Dog Days (2018 film)

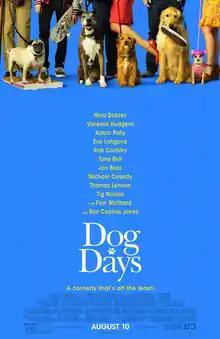
Theatrical release poster

Dog Days is a 2018 American romantic comedy film directed by Ken Marino and written by Elissa Matsueda and Erica Oyama. It stars Eva Longoria, Nina Dobrev, Vanessa Hudgens, Lauren Lapkus, Thomas Lennon, Adam Pally, Ryan Hansen, Rob Corddry, Tone Bell, Jon Bass and Finn Wolfhard. The plot follows the intertwining lives of various dogs and their owners around Los Angeles.